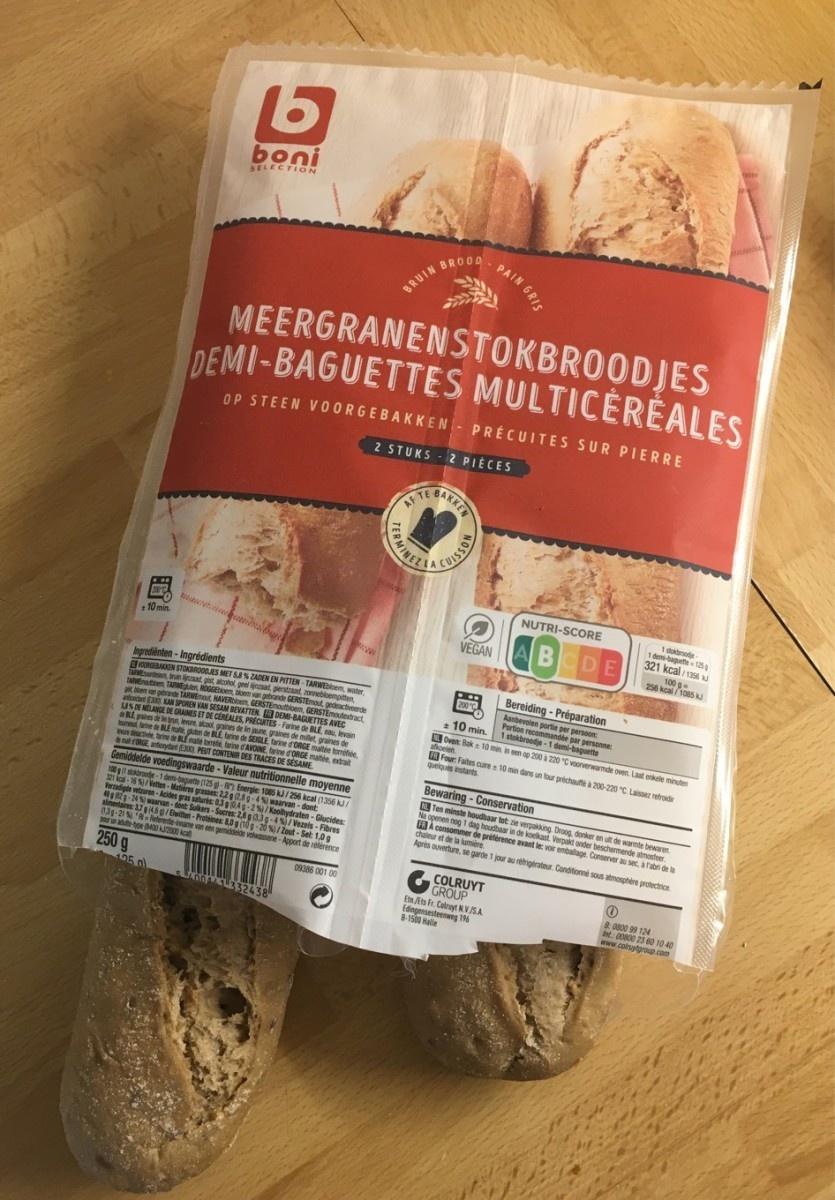
Nutri-Score label: nutriscore-b